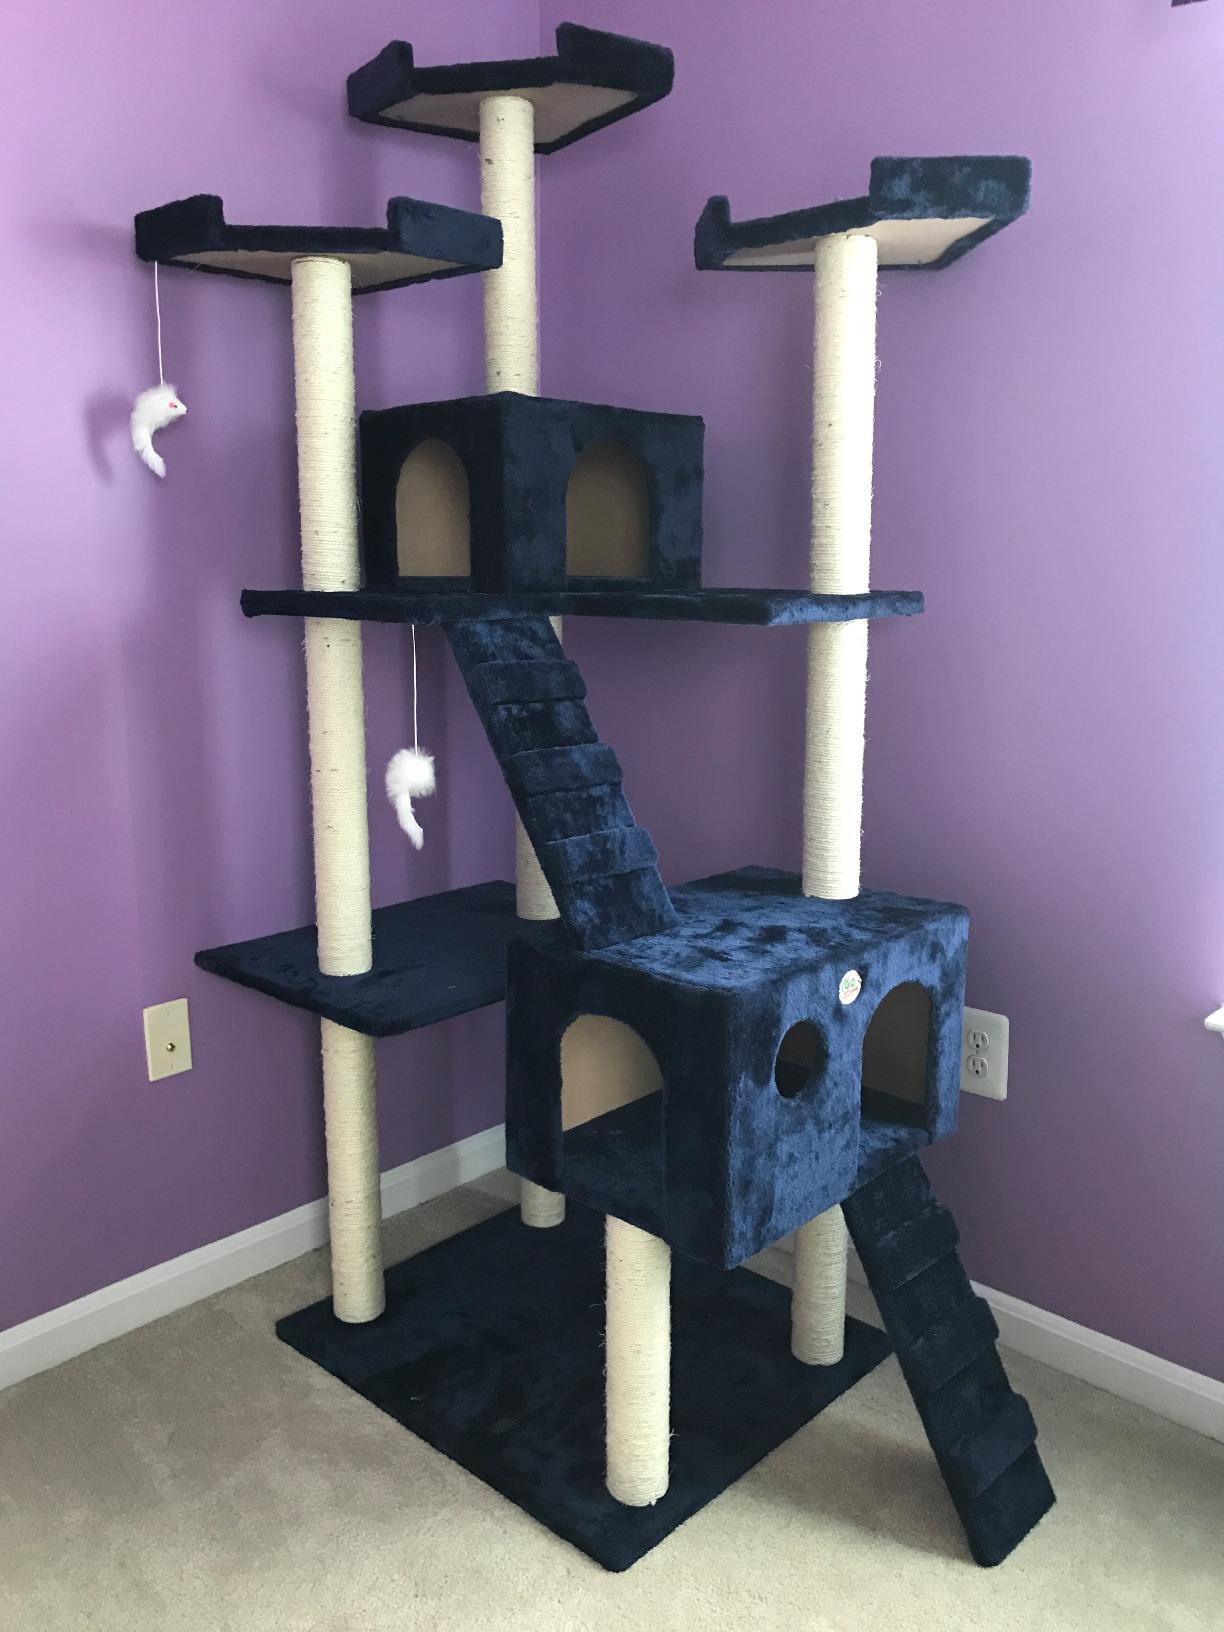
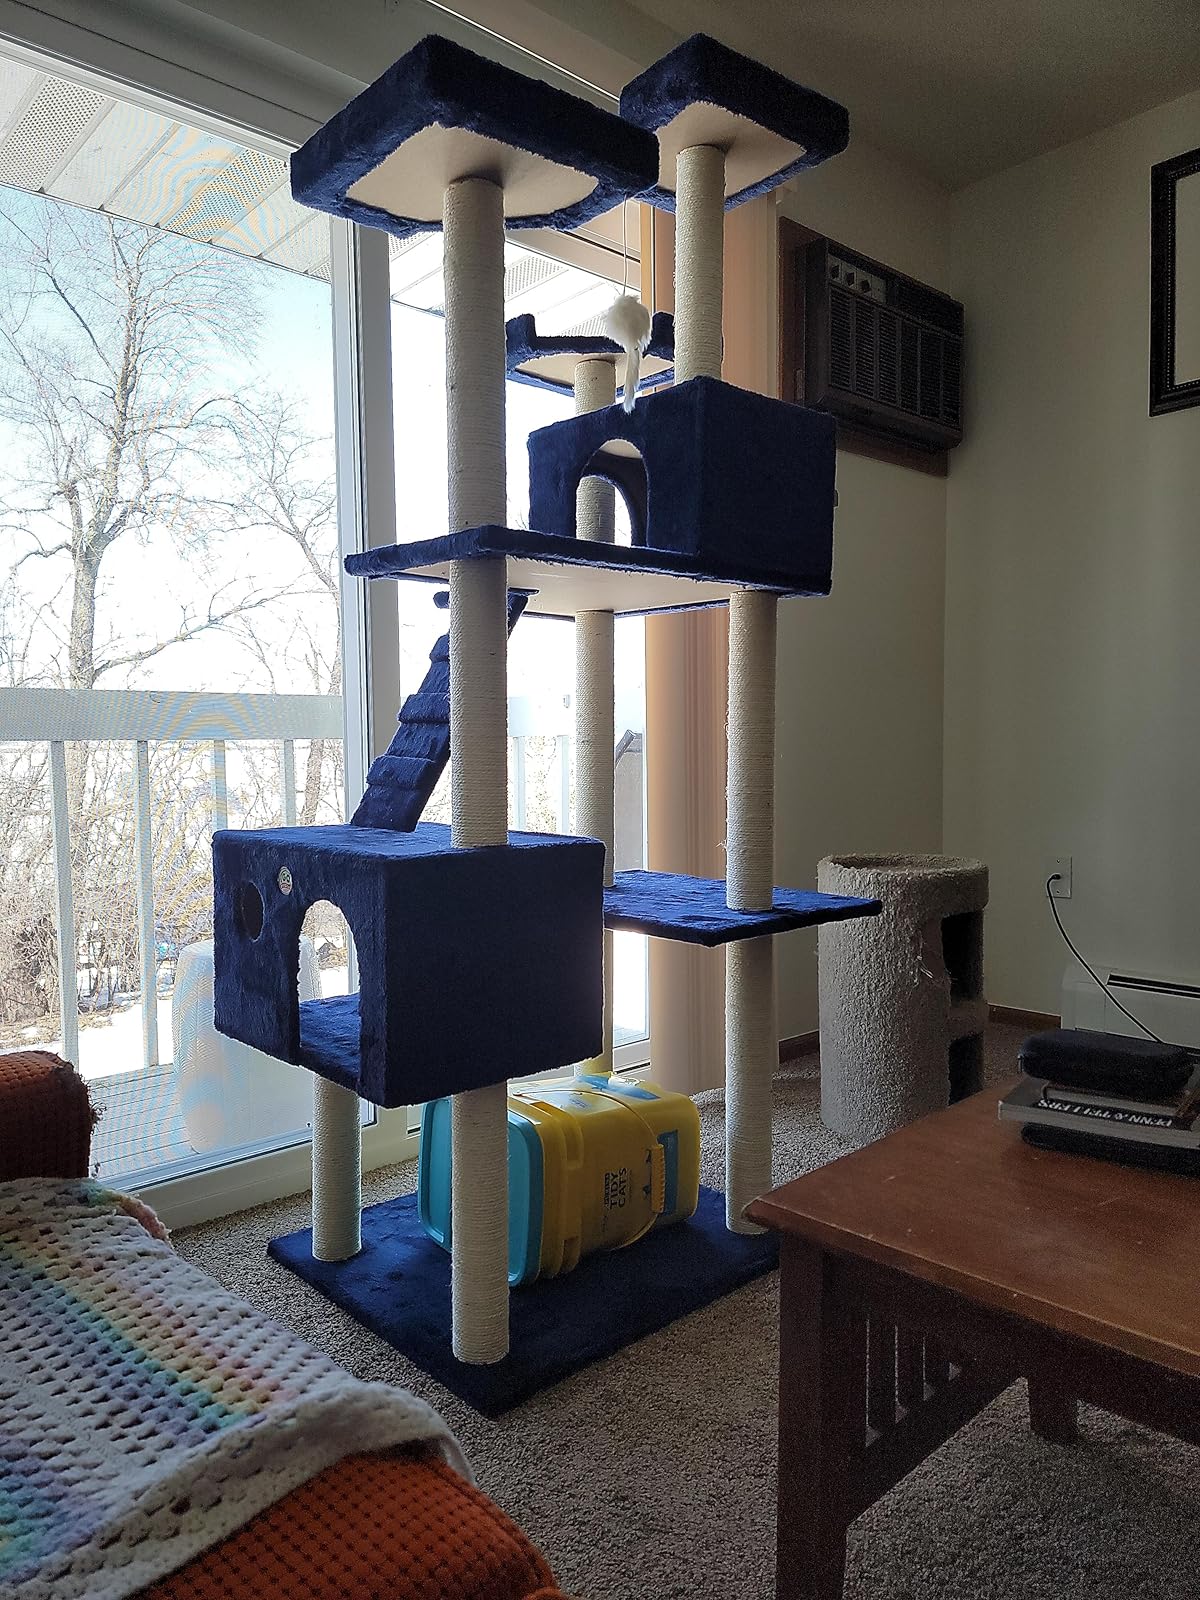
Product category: items_cat tree
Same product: yes